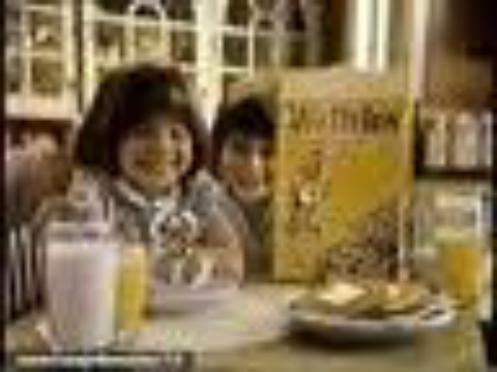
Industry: Food